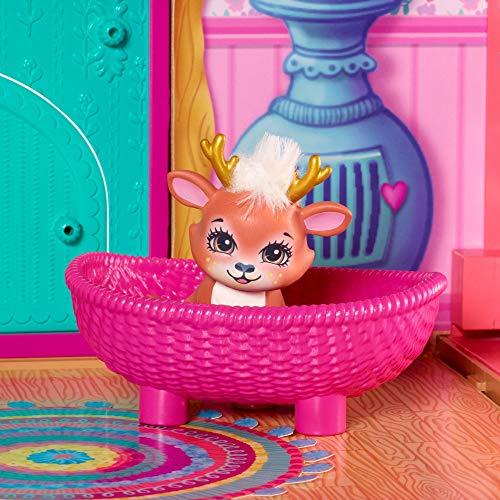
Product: Enchantimals Cozy Deer House Playset + Danessa Deer Doll & Sprint Figure
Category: Toys & Games | Dolls & Accessories | Playsets
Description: Follow Danessa Deer doll and animal-bestie Sprint deer to their home sweet home.
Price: $37.40
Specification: ProductDimensions:4x21x15inches|ItemWeight:2.2pounds|ShippingWeight:4.19pounds(Viewshippingratesandpolicies)|ASIN:B079JCJZ1R|Itemmodelnumber:FRH50|Manufacturerrecommendedage:4-8years